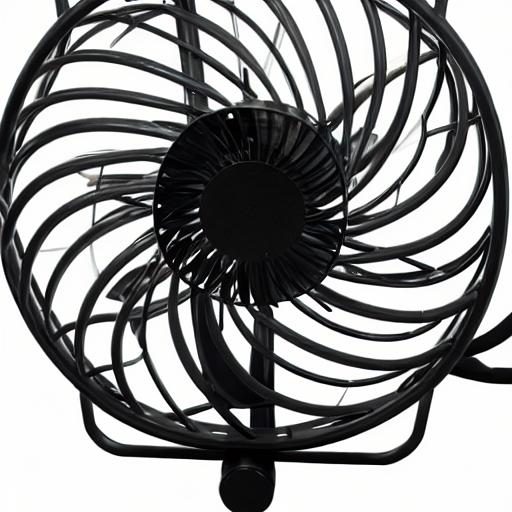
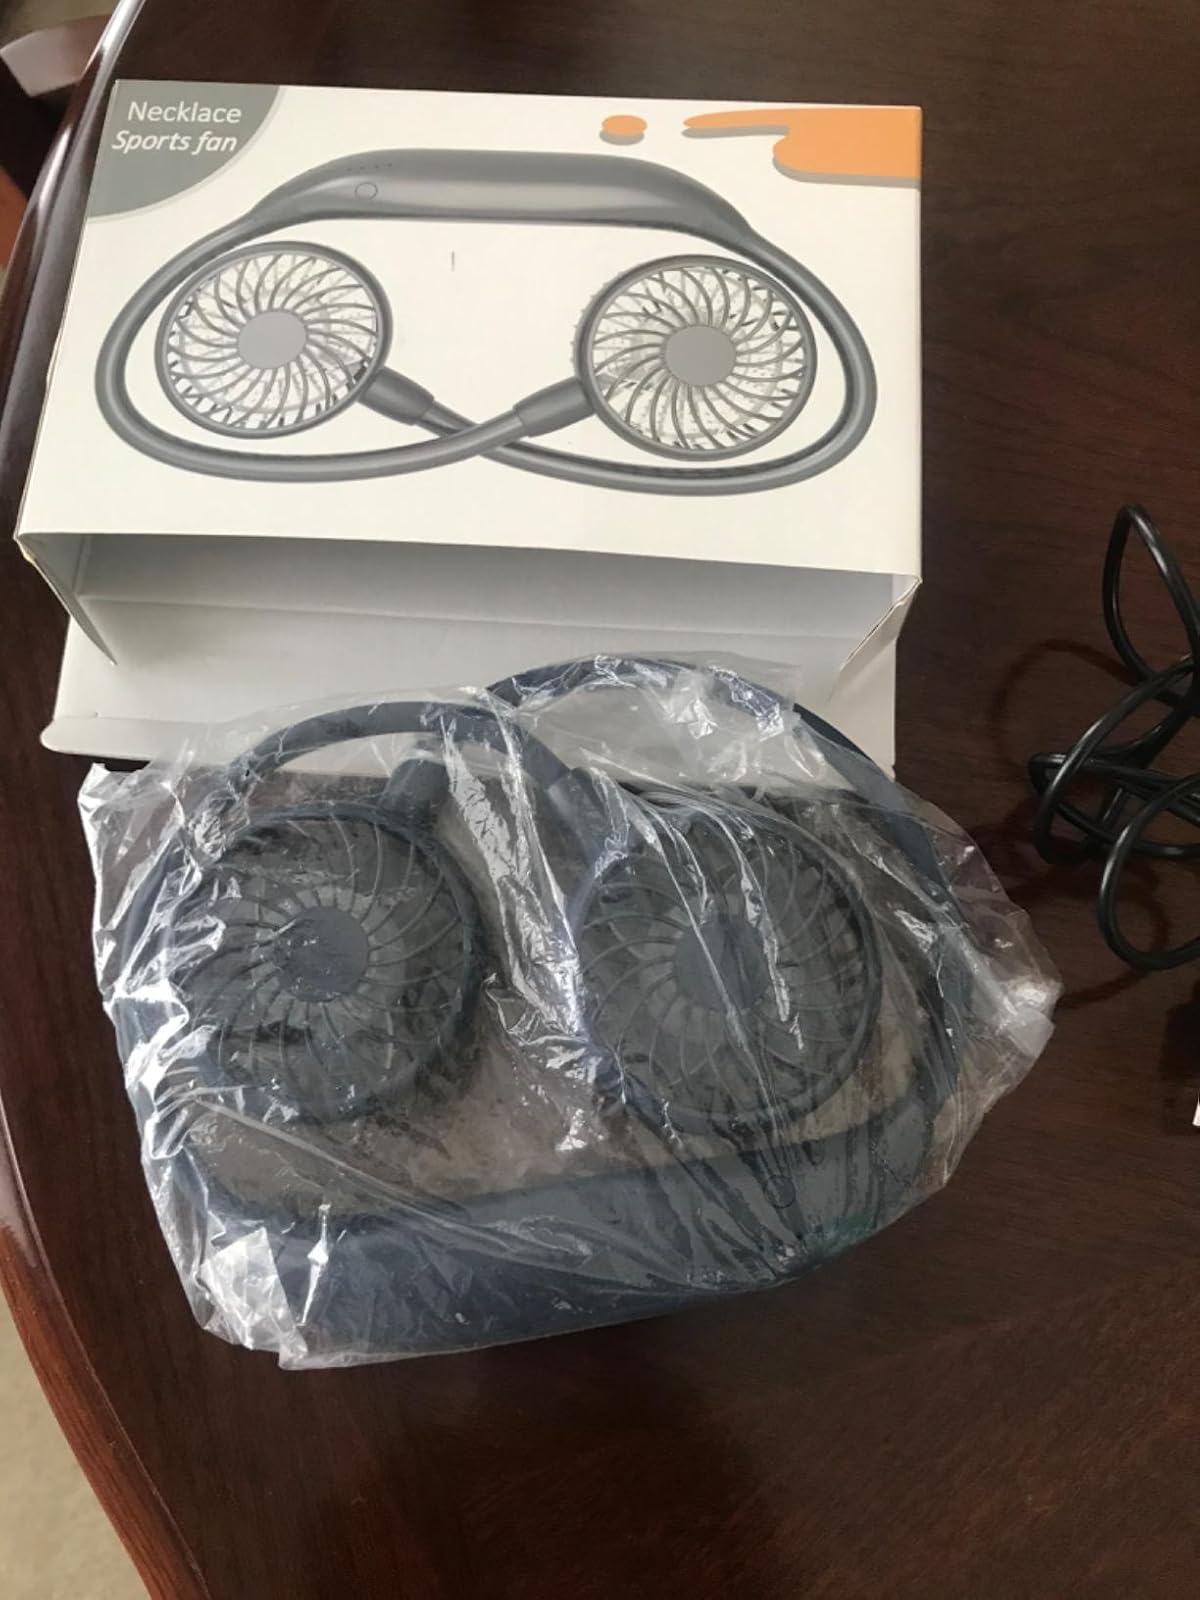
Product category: fan
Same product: no